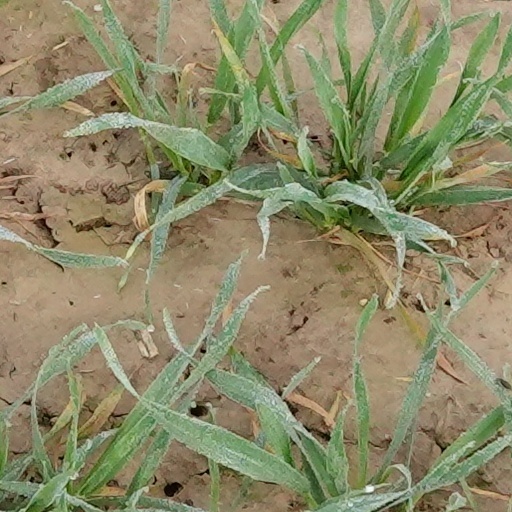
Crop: wheat